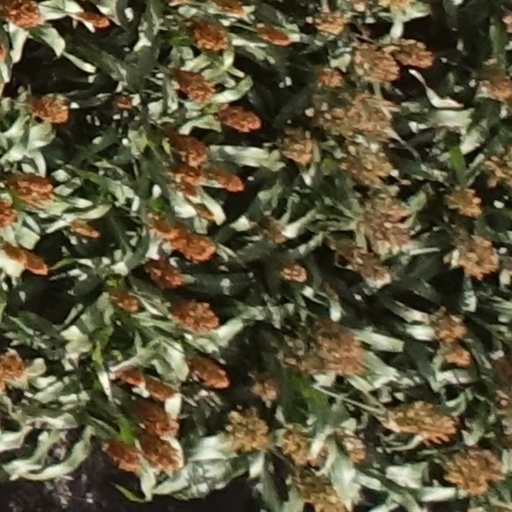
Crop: sorghum